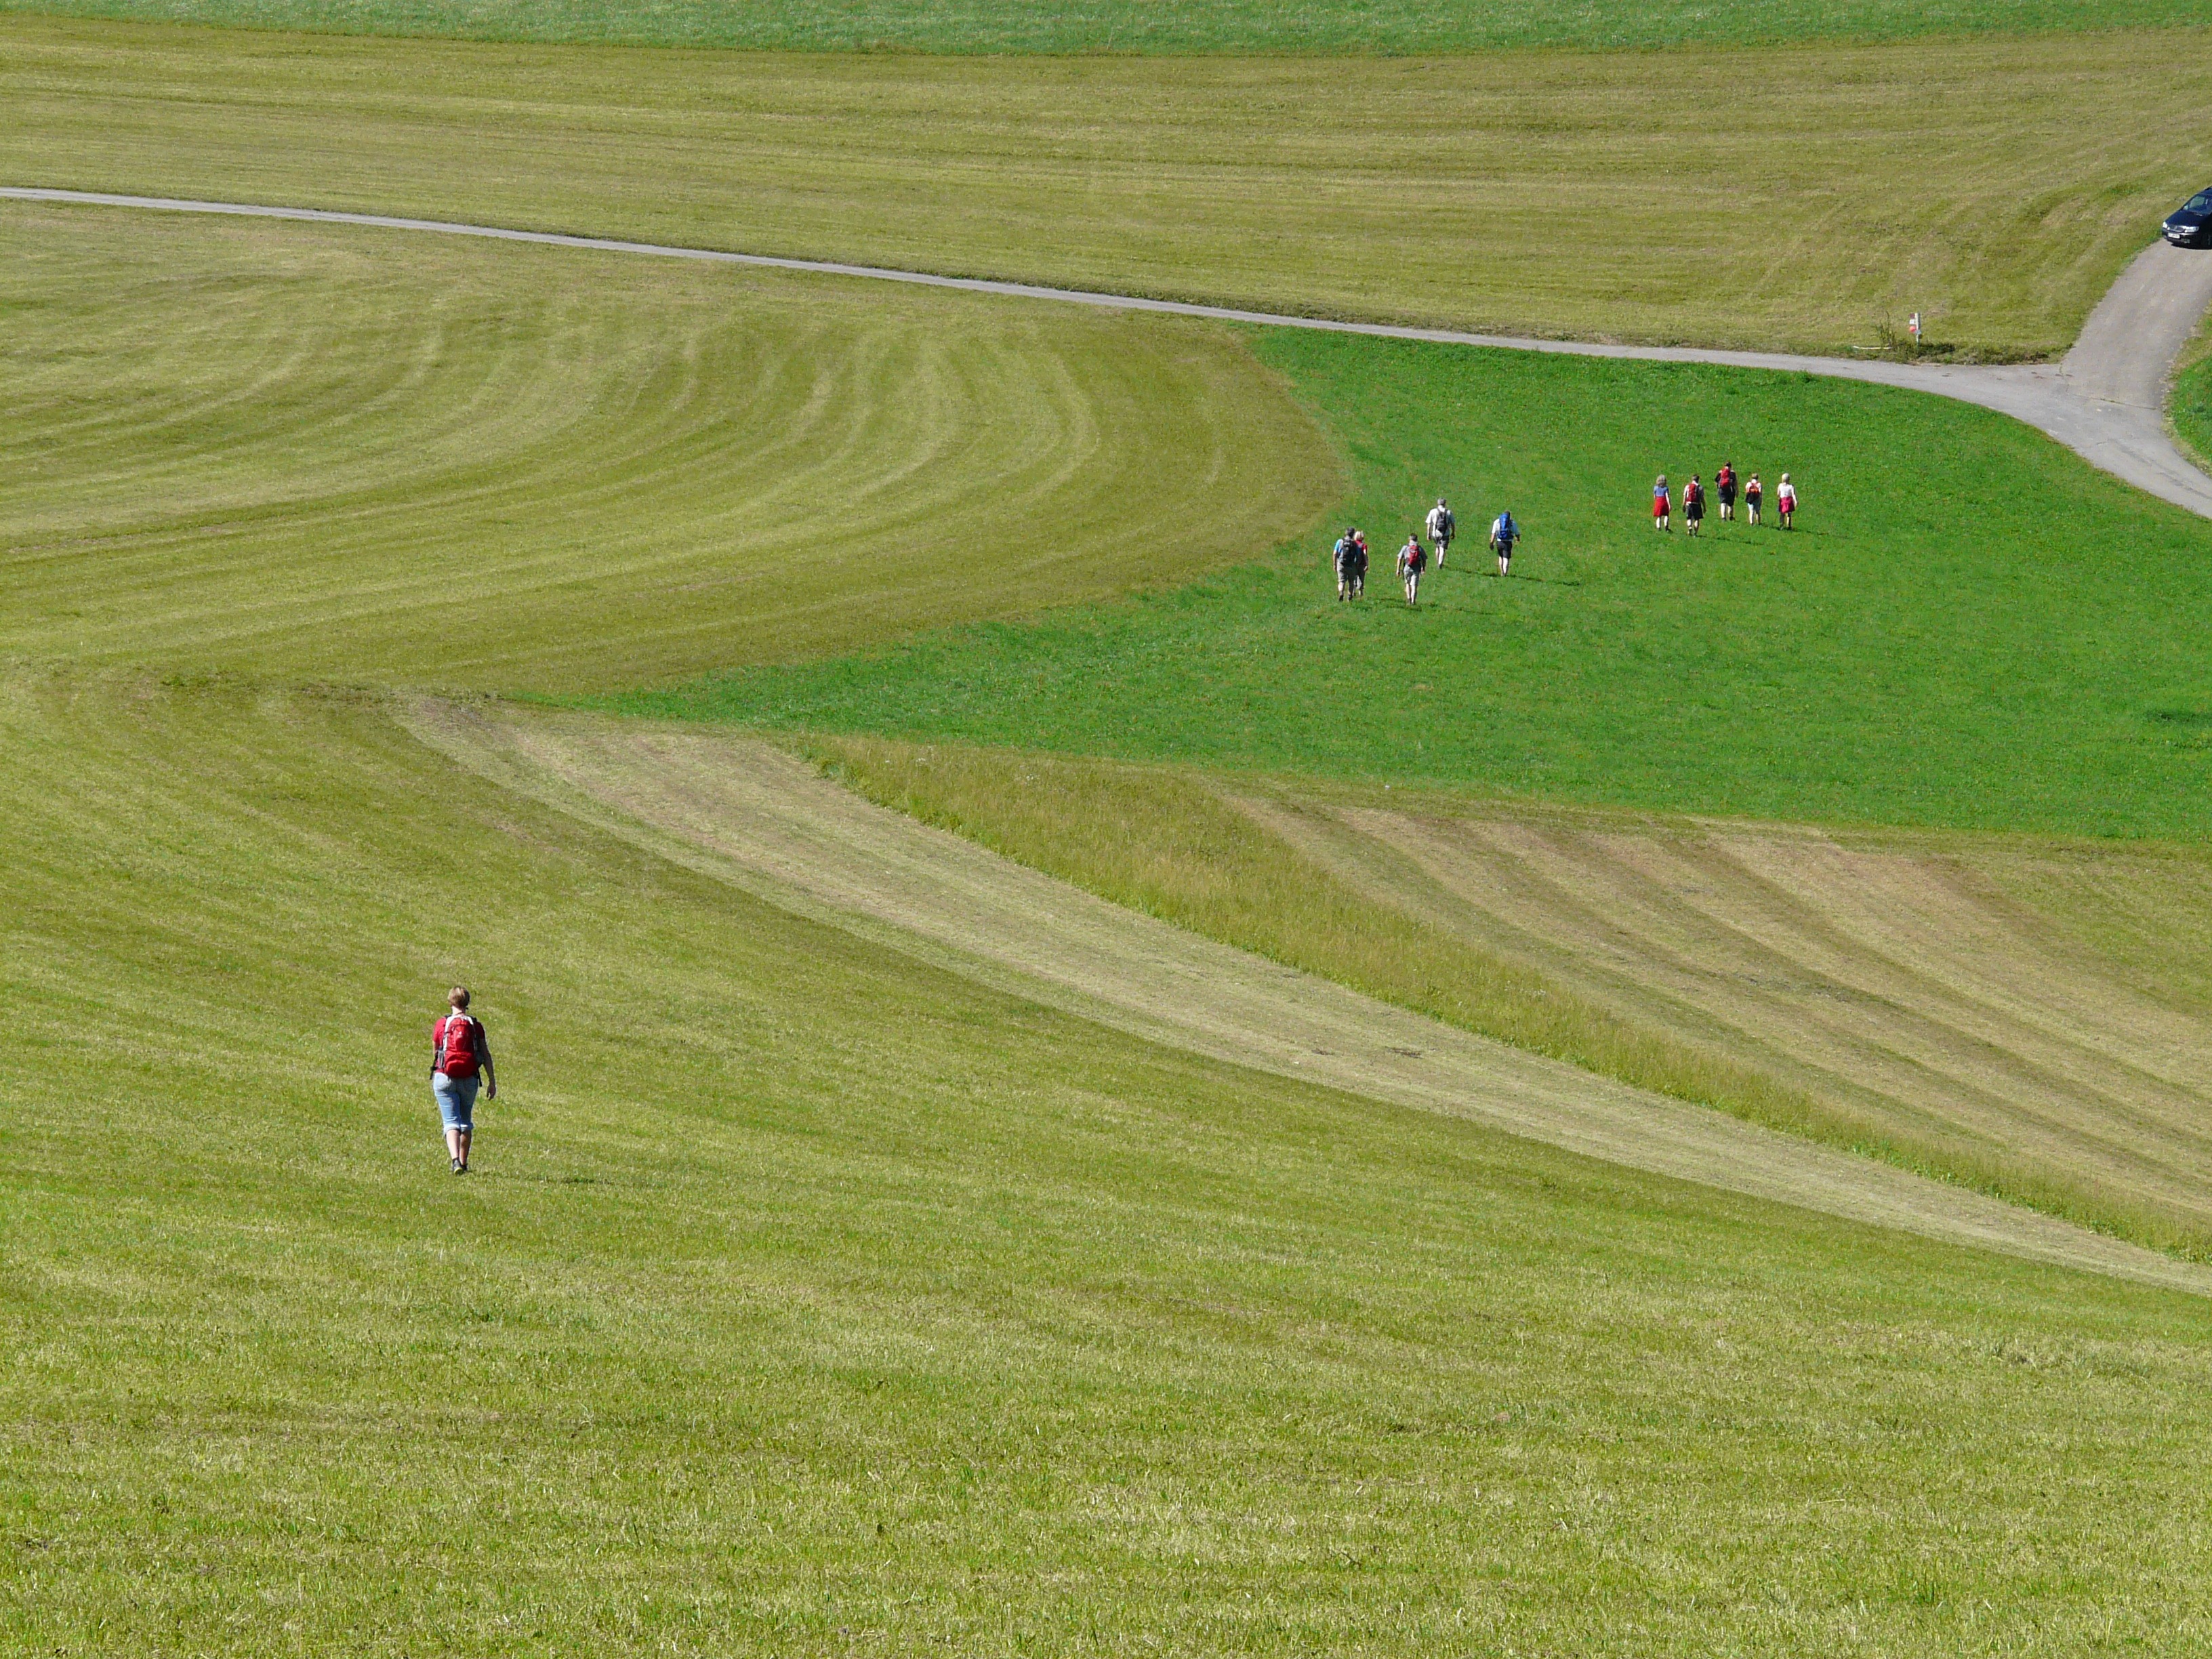
landscape, grass, structure, field, farm, lawn, meadow, prairie, hill, green, hike, pasture, human, infinity, agriculture, plain, fields, grassland, plateau, wide, race track, habitat, ecosystem, wanderer, steppe, rural area, paddy field, reported, aerial photography, swabian alb, sport venue